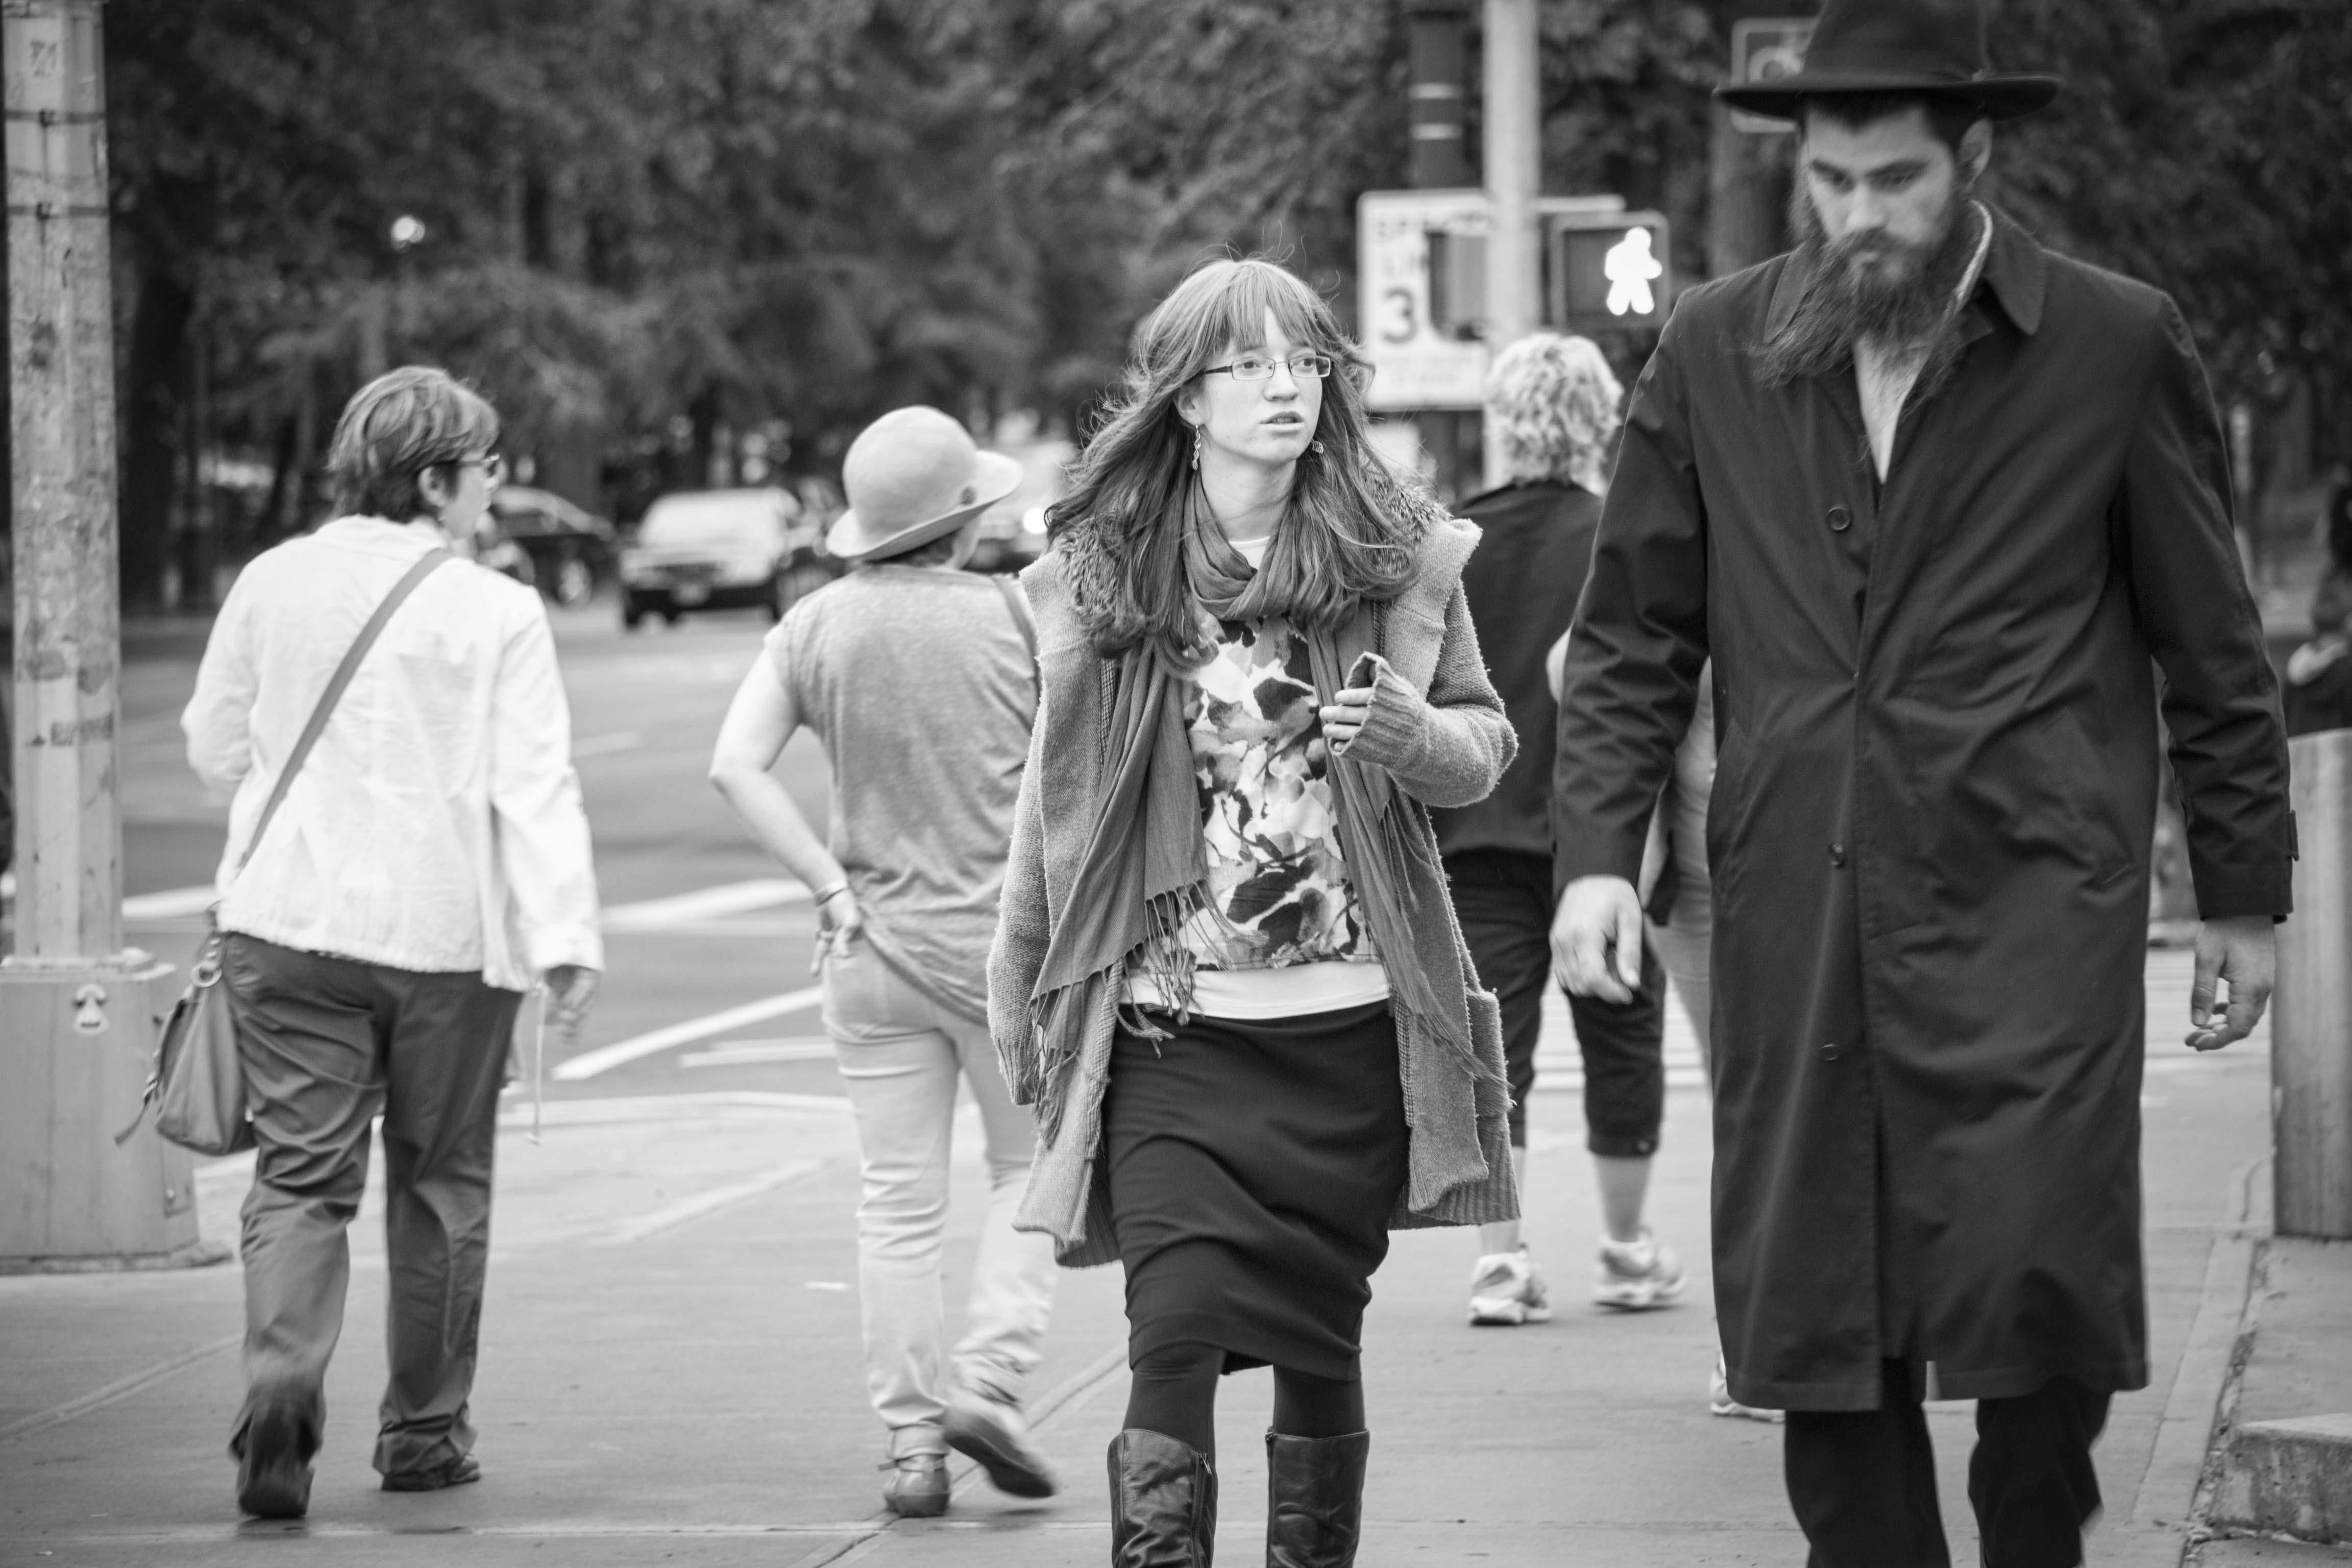
man, pedestrian, black and white, people, road, white, street, fashion, monochrome, infrastructure, photograph, monochrome photography